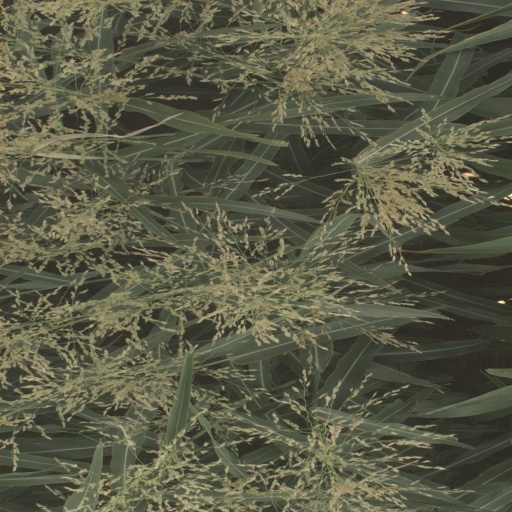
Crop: sorghum